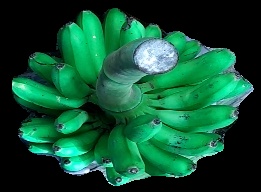
Variety: rasbale
Grade: grade1